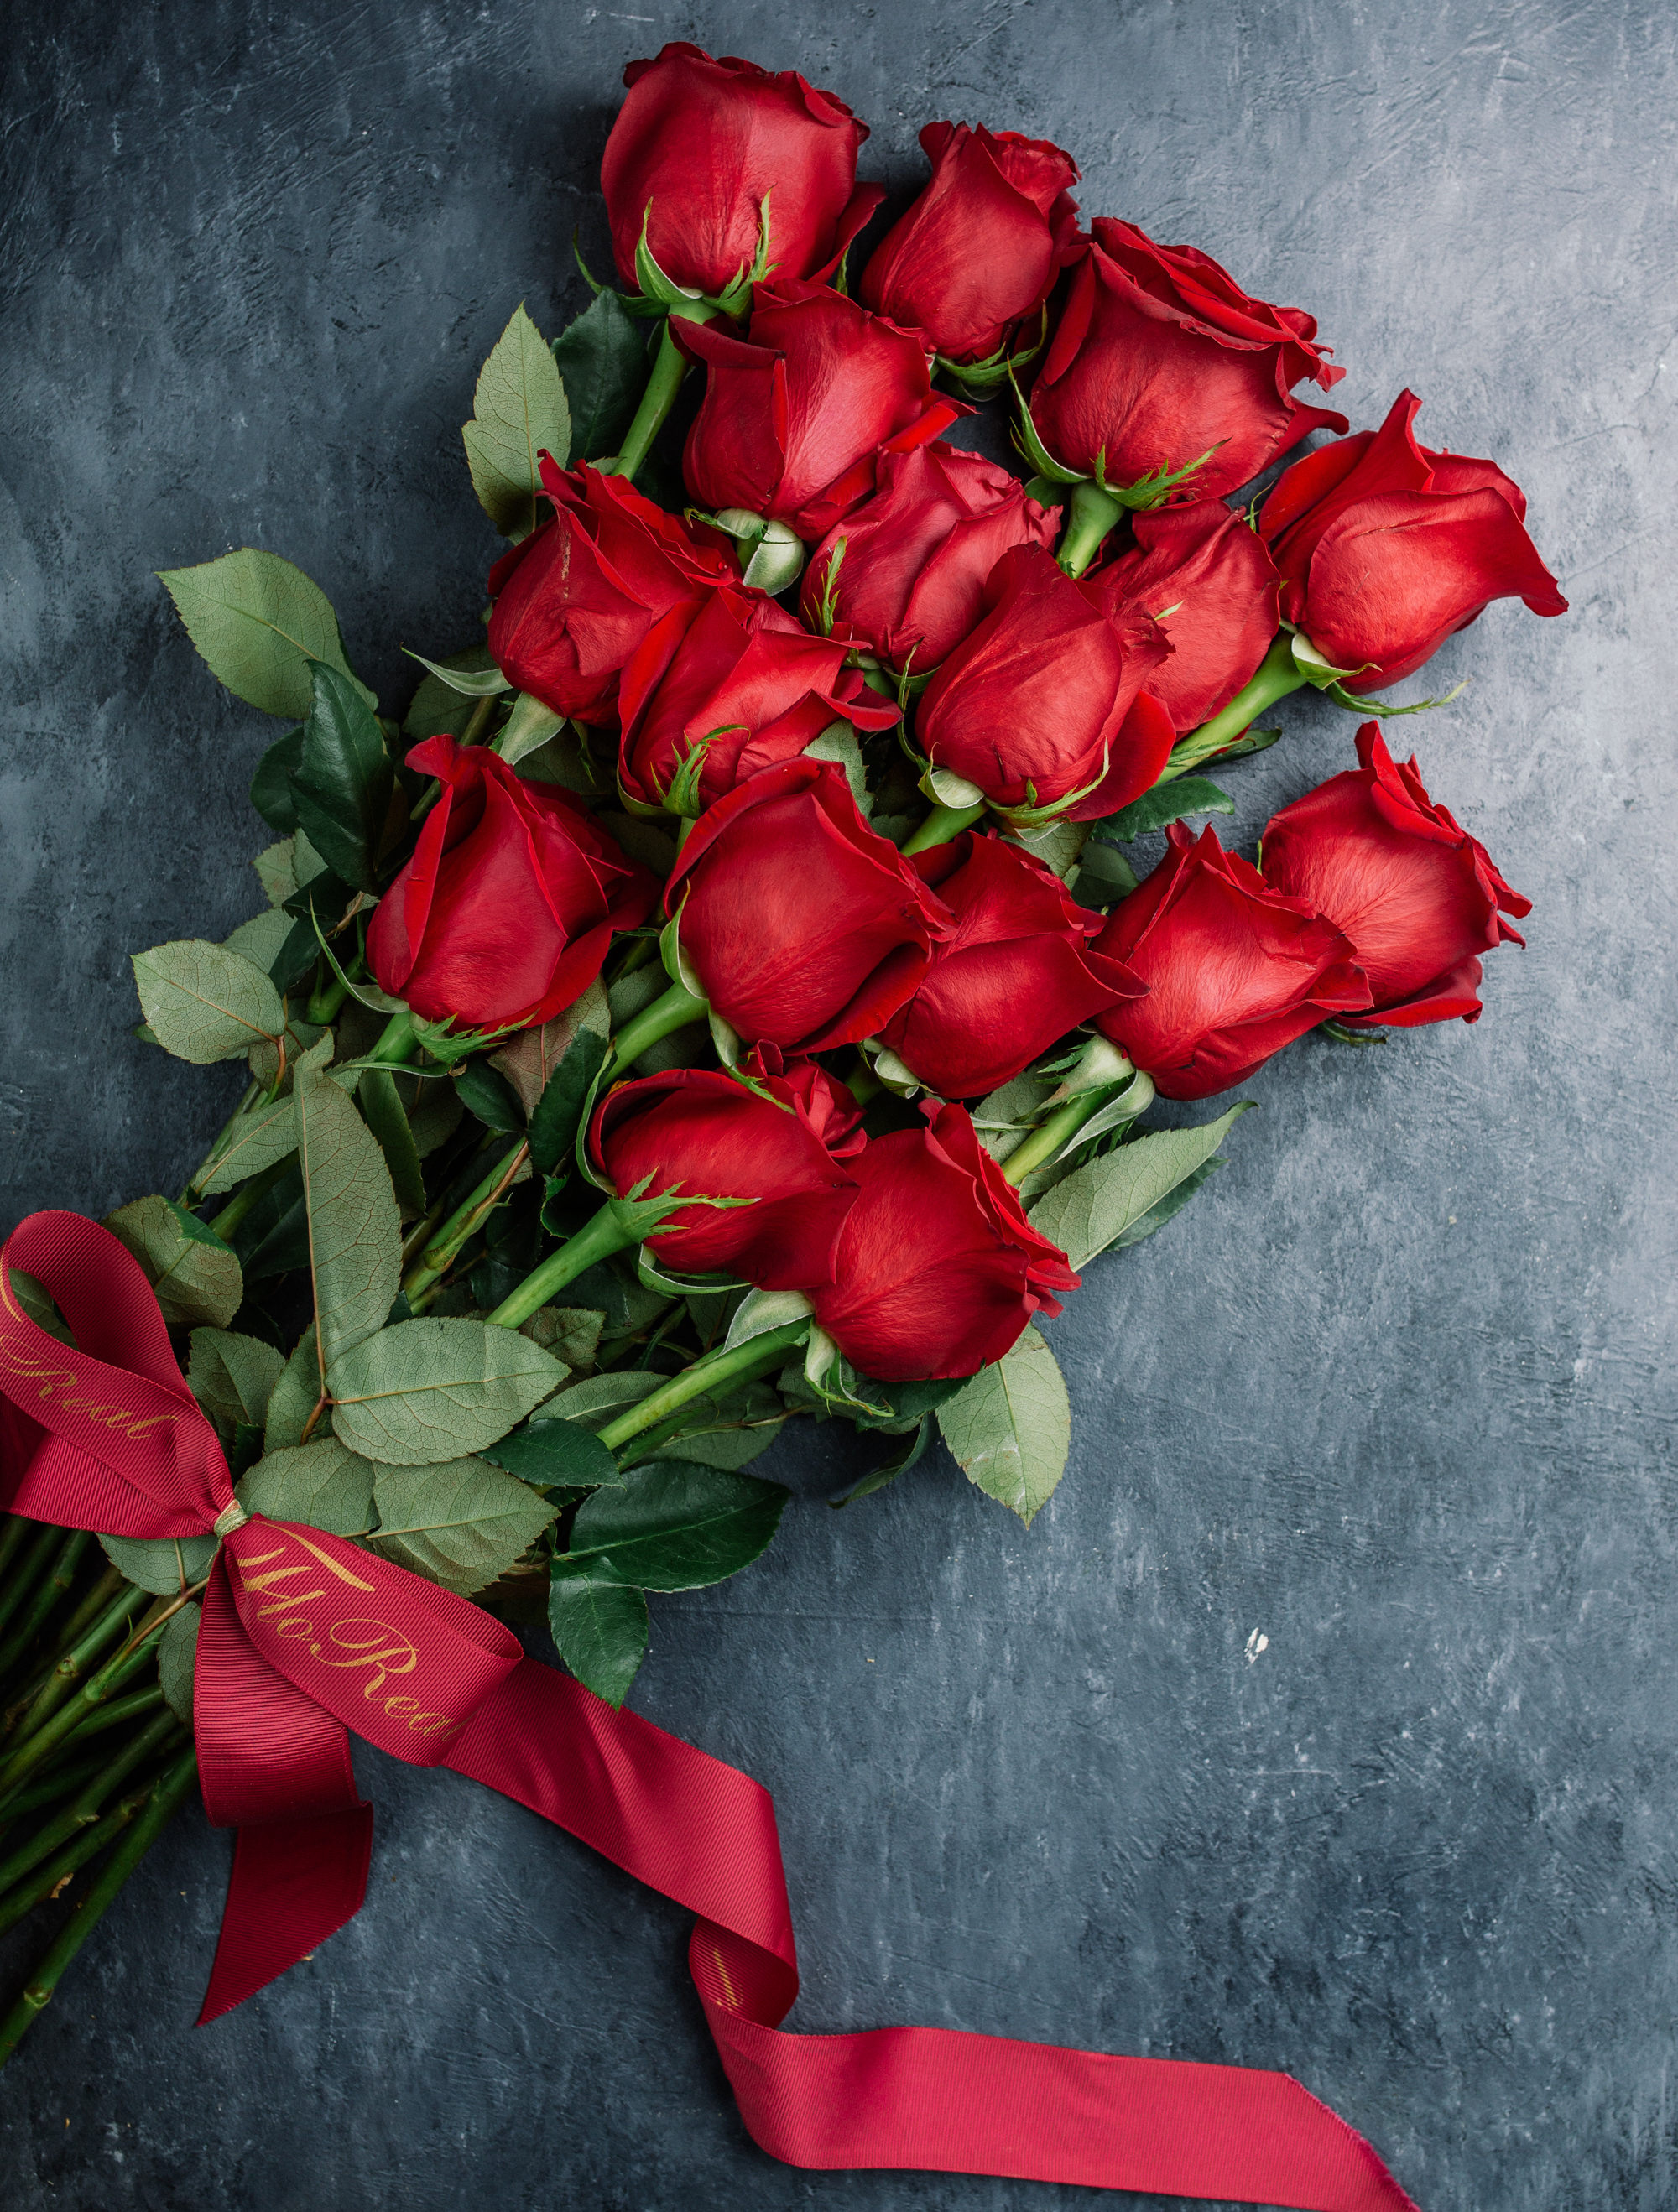
anniversary, background, beauty, bloom, blooming, blossom, botany, bouquet, bright, bunch, celebration, ceremonial, closeup, color, darling, day, decoration, dozen, february, festive, flora, floral, flower, fragrance, freshness, garden, gift, greeting, head, holiday, image, lot, love, lovely, marriage, nature, passion, petal, plant, present, red, romance, rose, summer, sweetheart, texture, valentine, vibrant, wallpaper, Hybrid tea rose, artificial flower, flower arranging, garden roses, wedding ceremony supply, floribunda, herbaceous plant, rose family, cut flowers, flowering plant, rose order, annual plant, Pedicel, rosa centifolia, floral design, event, floristry, carmine, magenta, still life photography, peach, still life, creative arts, window, plant stem, art, grass, coquelicot, artwork, anthurium